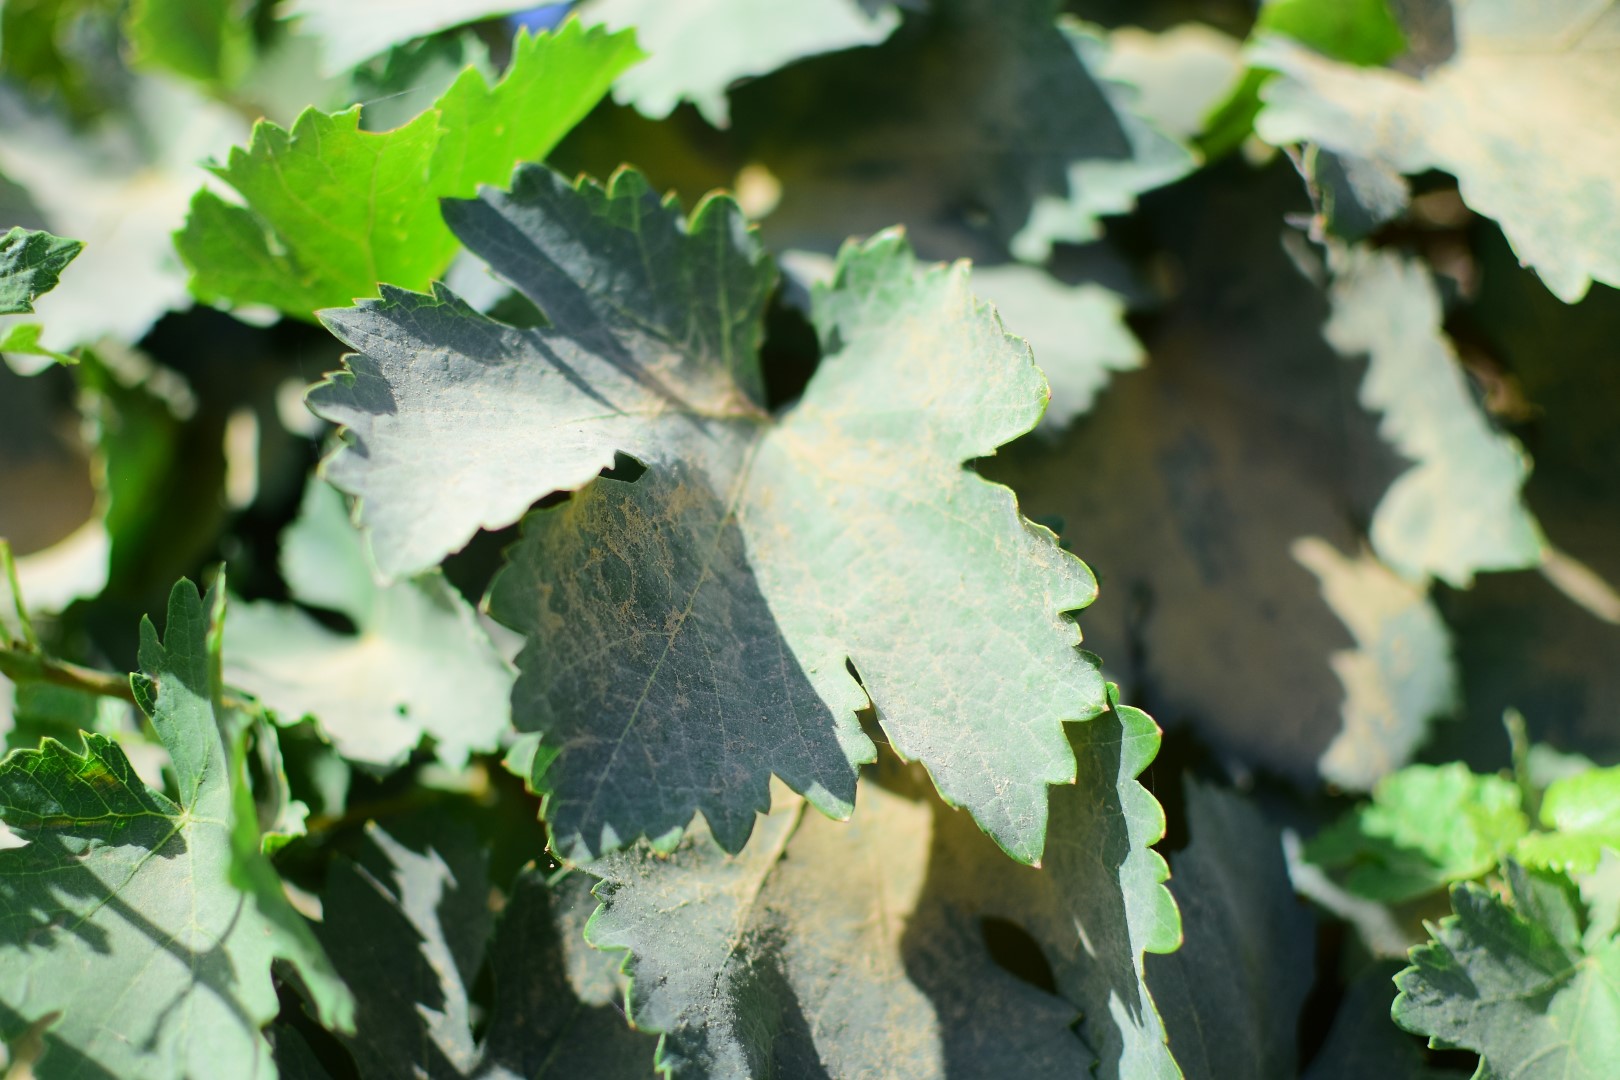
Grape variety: Halawani